Congregationalism in the United States

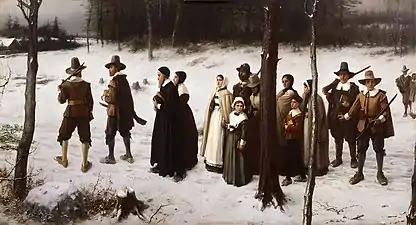
"Pilgrims Going to Church", an 1867 depiction of Puritans in the New England colonies, by George Henry Boughton.

Congregationalism in the United States consists of Protestant churches in the Reformed tradition that have a congregational form of church government and trace their origins mainly to Puritan settlers of colonial New England. Congregational churches in other parts of the world are often related to these in the United States due to American missionary activities.